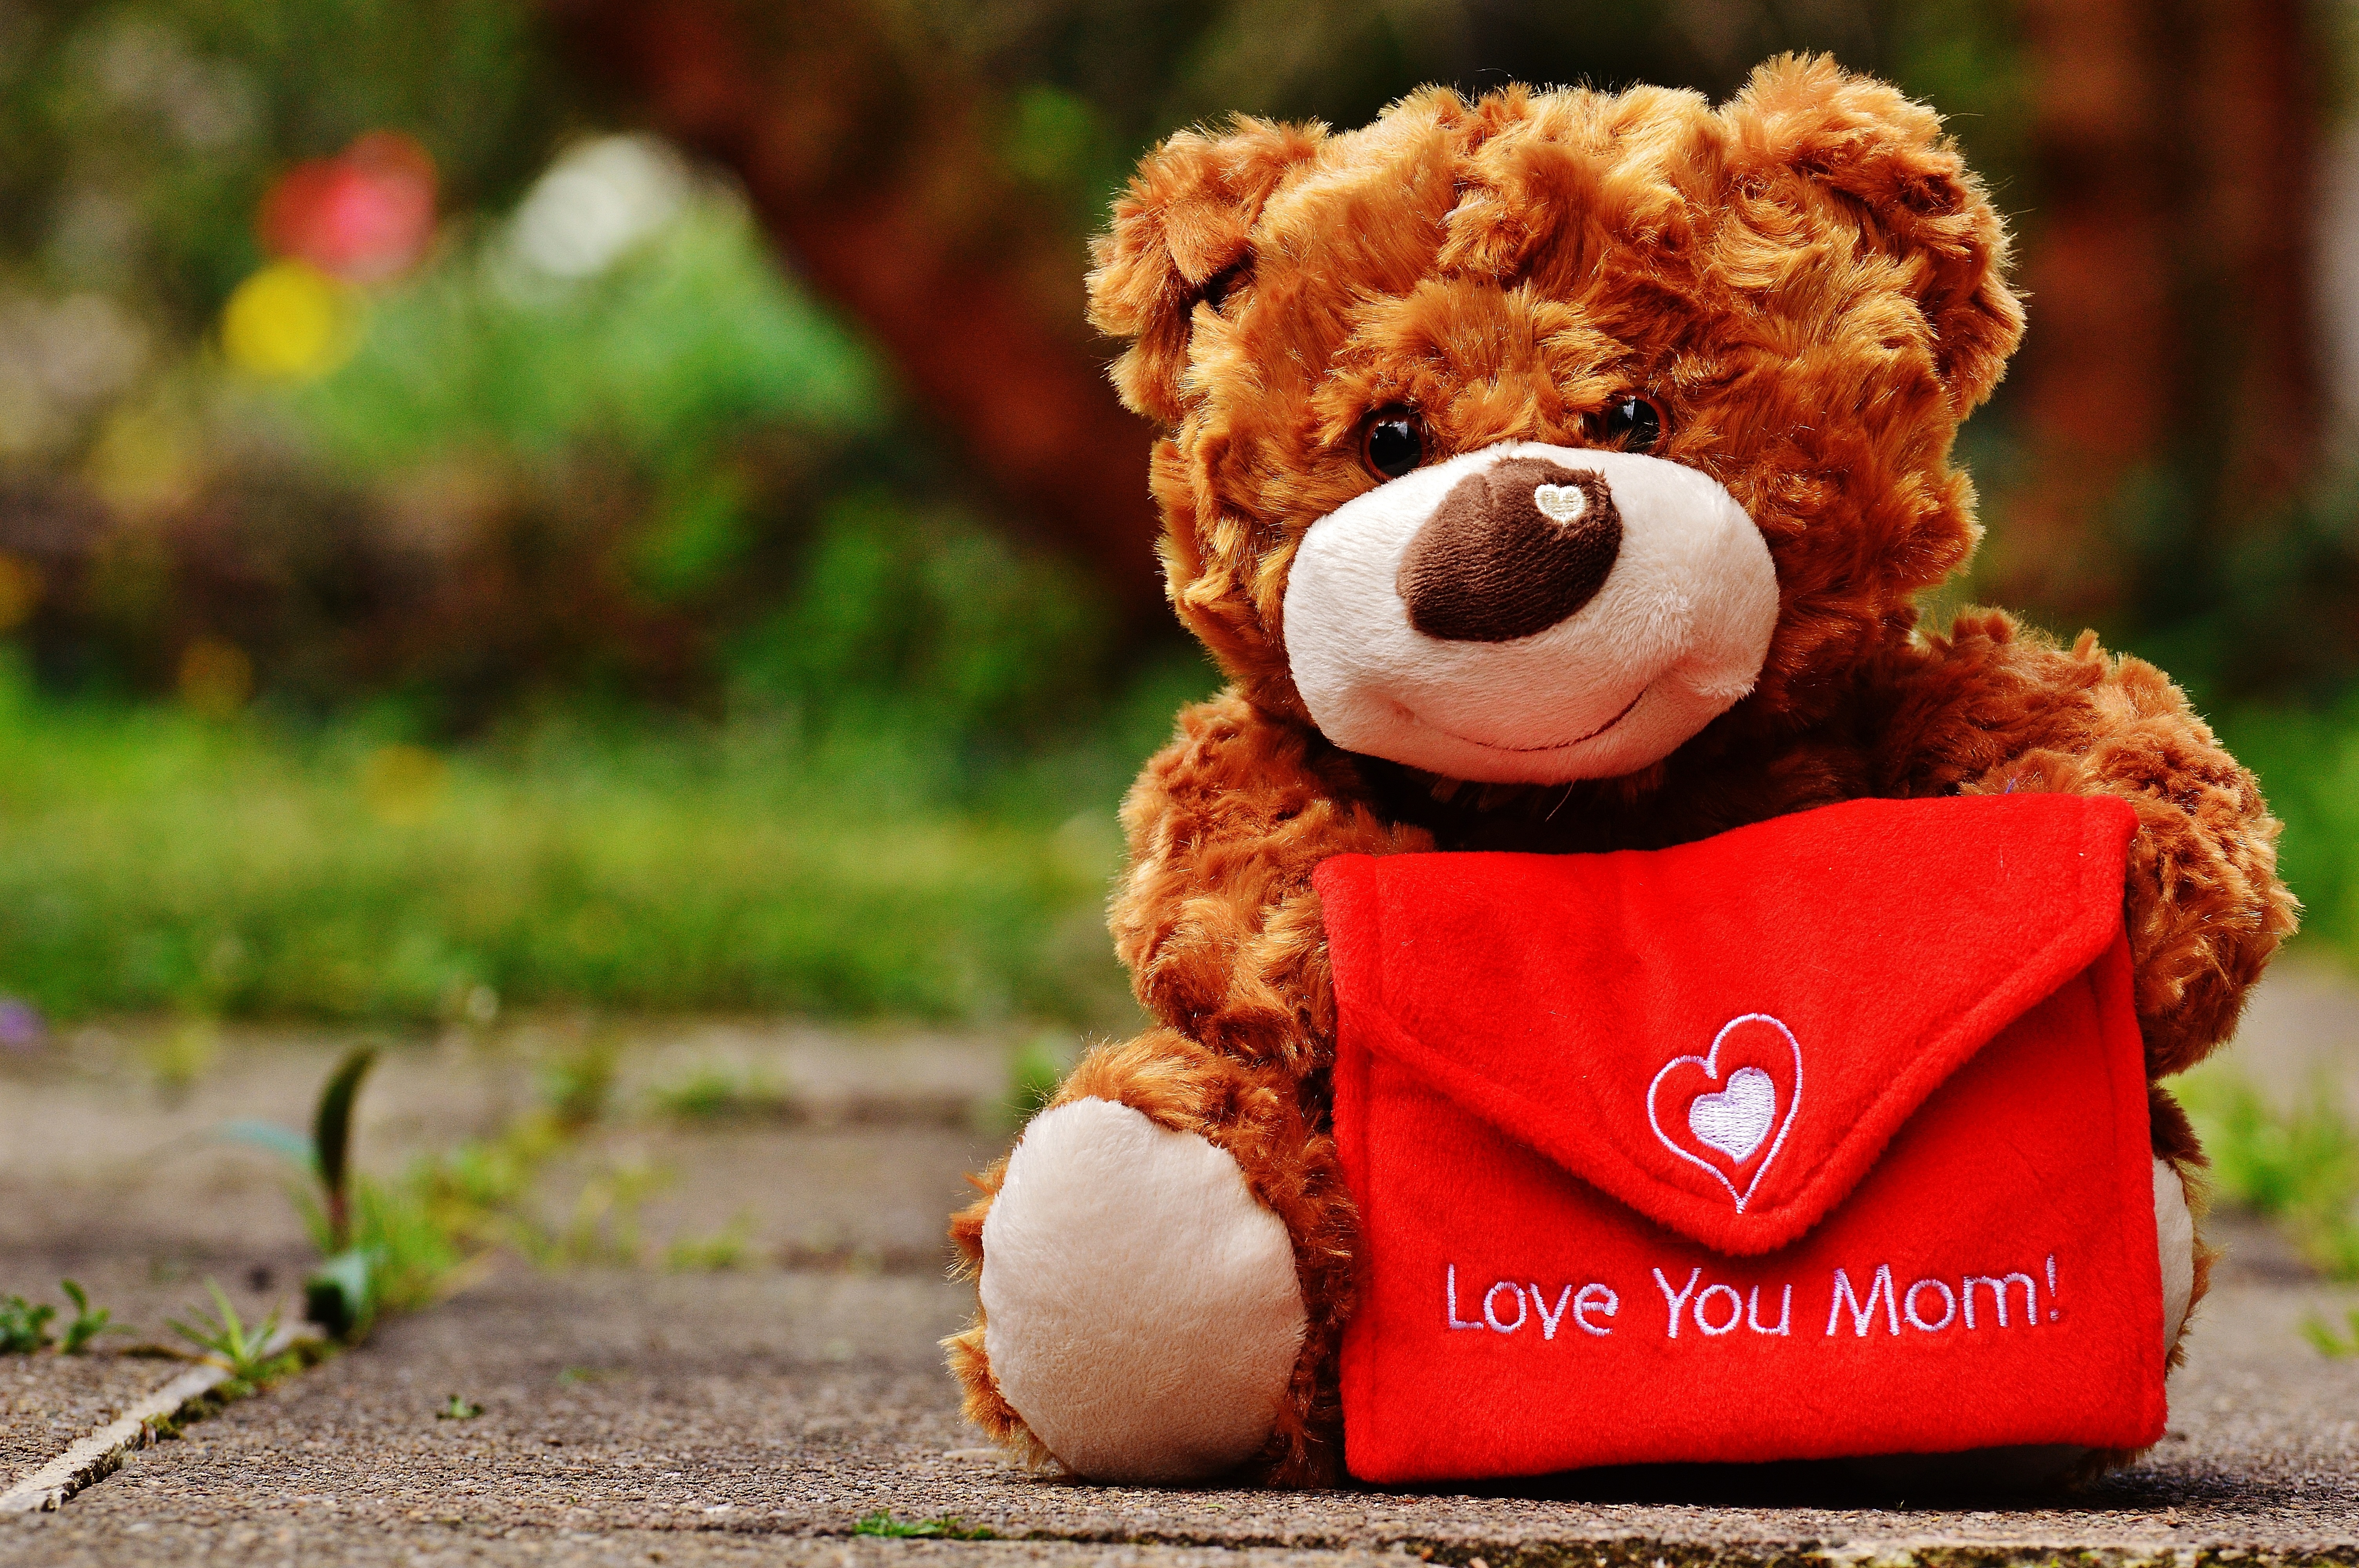
bear, love, heart, red, toy, thank you, teddy bear, background, mother, welcome, mama, plush, stuffed animal, may, luck, connectedness, greeting, greeting card, gratitude, greetings, emotion, teddy, soft toy, mother's day, stuffed toy, about love for mother's day